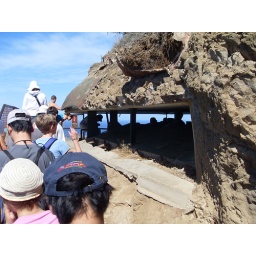
There was about 4 machine guns mounted in here pointed at the beach